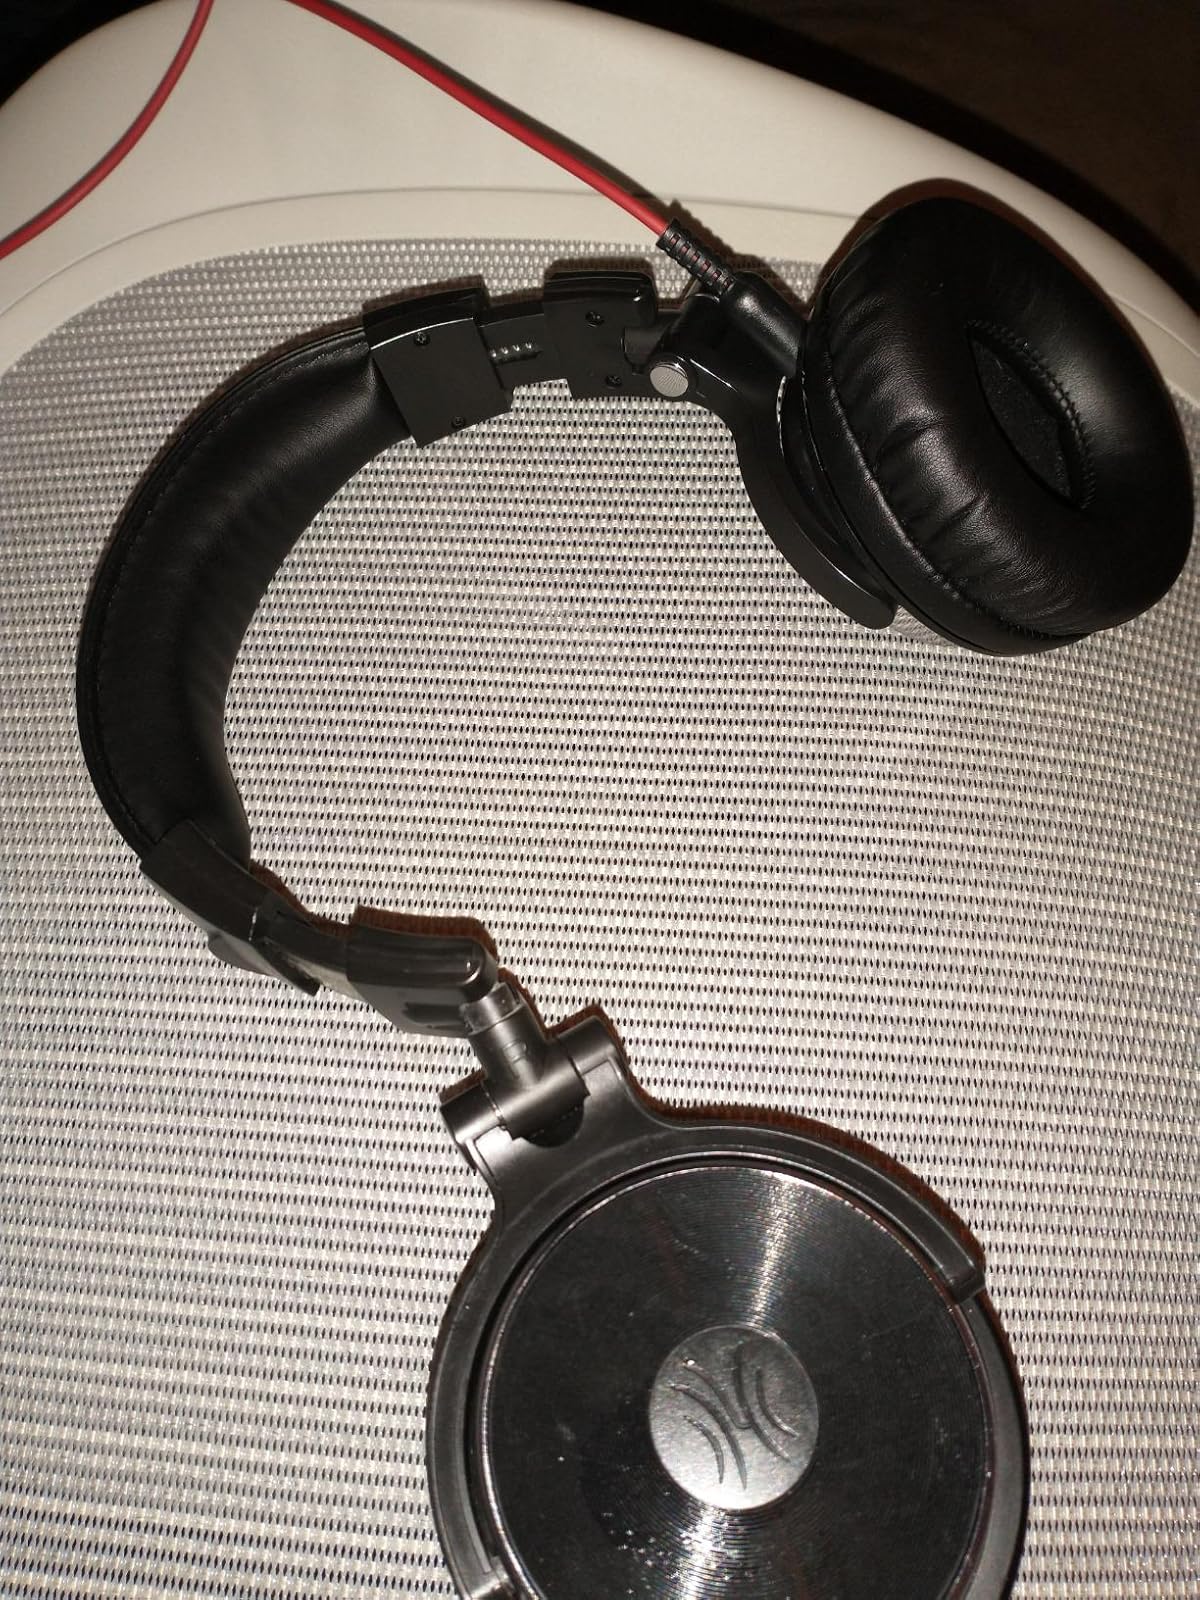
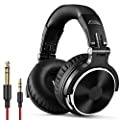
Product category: headphones
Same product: yes